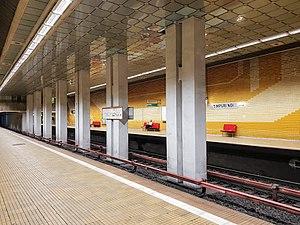
Timpuri Noi est une station de métro roumaine des lignes M1 et M3 du métro de Bucarest. Elle est située quartier Vitan, dans le secteur 4 au centre de la ville de Bucarest.